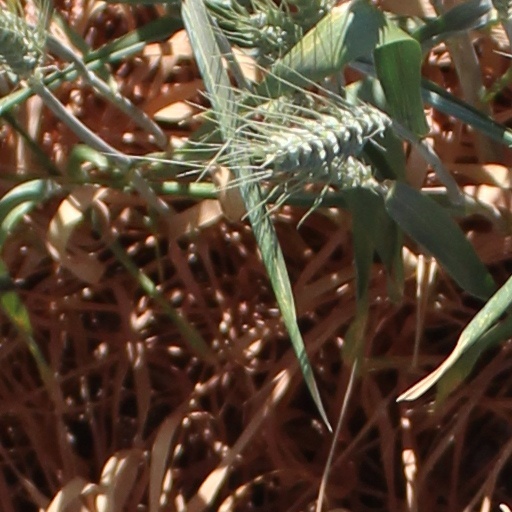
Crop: wheat